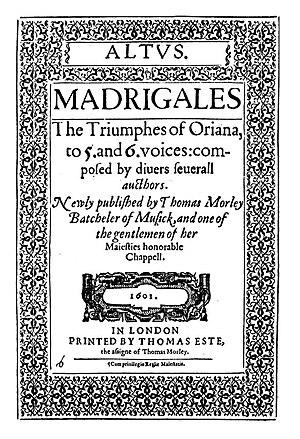
Page de titre de The Triumphs of Oriana, 1601. Imprimée par Thomas East et édité par Thomas Morley.
Thomas East est un notable imprimeur anglais spécialisé dans la musique. Il a été décrit comme un éditeur, mais cette déclaration est discutable. Il apporte néanmoins une importante contribution à la vie musicale en Angleterre. Il imprime l'importante collection de madrigaux Musica Transalpina, parue en 1588 et la première impression en partition en Angleterre, pour une collection de Psaumes en 1592.
The Triumphs of Oriana est un recueil de madrigaux anglais, compilé et publié en 1601 par Thomas Morley dont la première édition compte 25 pièces de 23 compositeurs. Il passe pour avoir été fait en l'honneur de la reine Elizabeth Ier d'Angleterre. Chaque madrigal dans la collection contient à la fin le couplet suivant : Thus sang the shepherds and nymphs of Diana: long live fair Oriana.